NAMI-A

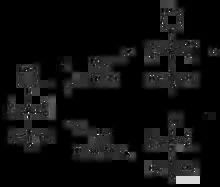
NAMI-A dissociates differently based on pH (Sava et al., 2001).

Unlike cisplatin, a platinum based drug, NAMI-A affects metastasis. Whereas platinum compounds can be highly cytotoxic, NAMI-A is much less so.